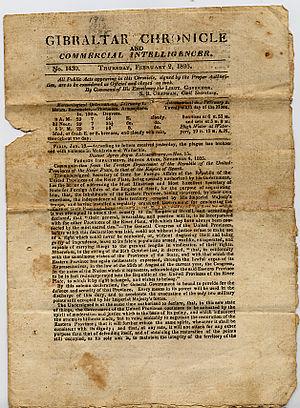
Le Gibraltar Chronicle est un Journal national publié à Gibraltar depuis 1801, devenu quotidien en 1821. Les bureaux de la rédaction sont à Watergate Maison.